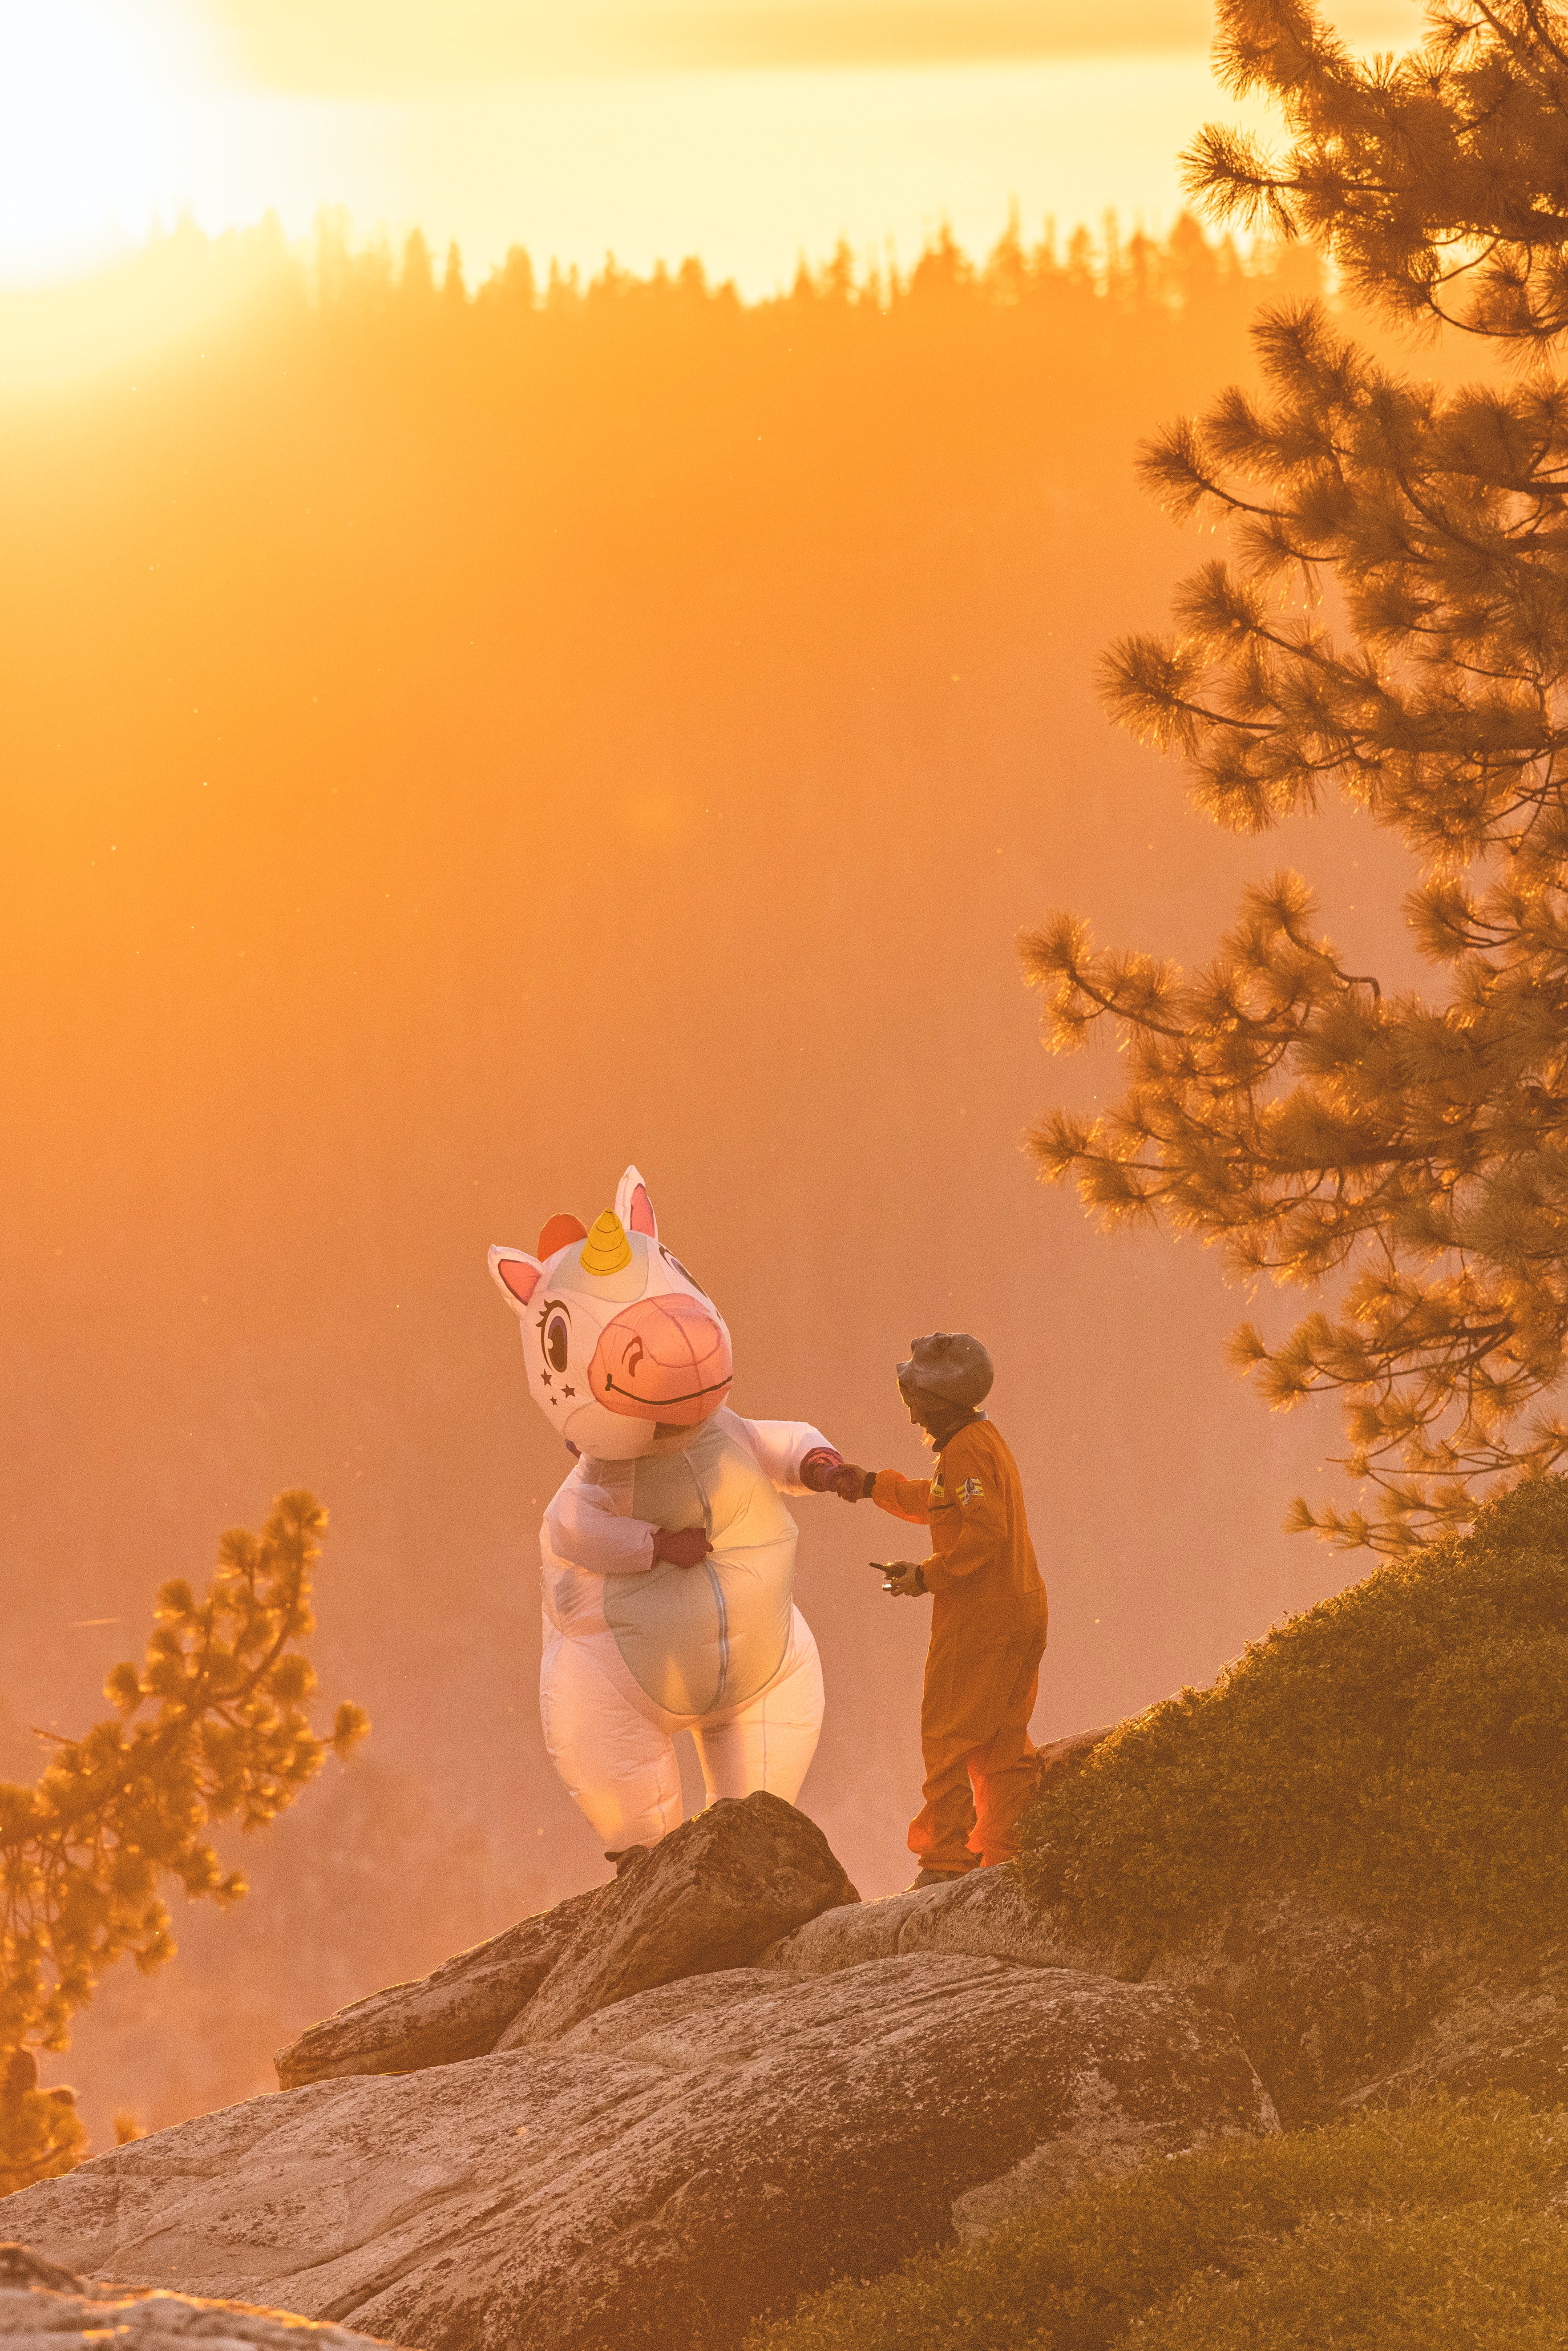
natural, ecoregion, People in nature, nature, orange, happy, sunlight, atmospheric phenomenon, sunrise, morning, landscape, flash photography, tree, heat, hill, natural landscape, sky, mountain, horizon, fun, backlighting, sunset, rock, grass, stock photography, grassland, aeolian landform, evening, sun, mist, soil, recreation